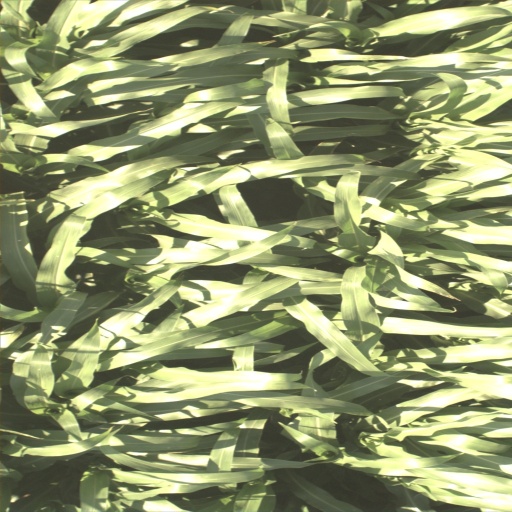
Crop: sorghum